M2 Bradley

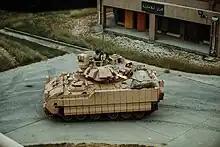
Troopers assigned to 1st Cavalry Division, engage an opposing force during the testing of the newest version of the Bradley, Fort Cavazos, Oct. 24, 2020

A semicircular shield was attached to the turret rear to add more stowage space, as well as act as spaced armor. Kevlar spall liners were added to critical areas. The troop carrying number was reduced to six, eliminating the periscope position behind the driver. After live firing testing, the seating and stowage arrangements were redrawn. These upgrades raised the cumulative gross weight of the vehicle to 30,519 kg. The M2A2 was qualified to be transported by the C-17 Globemaster III. M2A2s were all eventually modified to the M2A2 ODS or M2A3 standard.